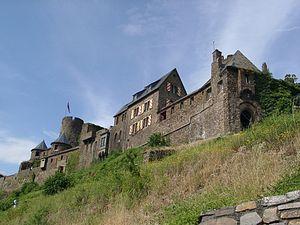
Les ruines du château fort de Thurant se dressent au sommet d'un éperon schisteux dominant la localité d'Alken sur la Moselle. Il se trouve dans l'Arrondissement de Mayen-Coblence. L'adret est remarquable par ses abondants vignobles.